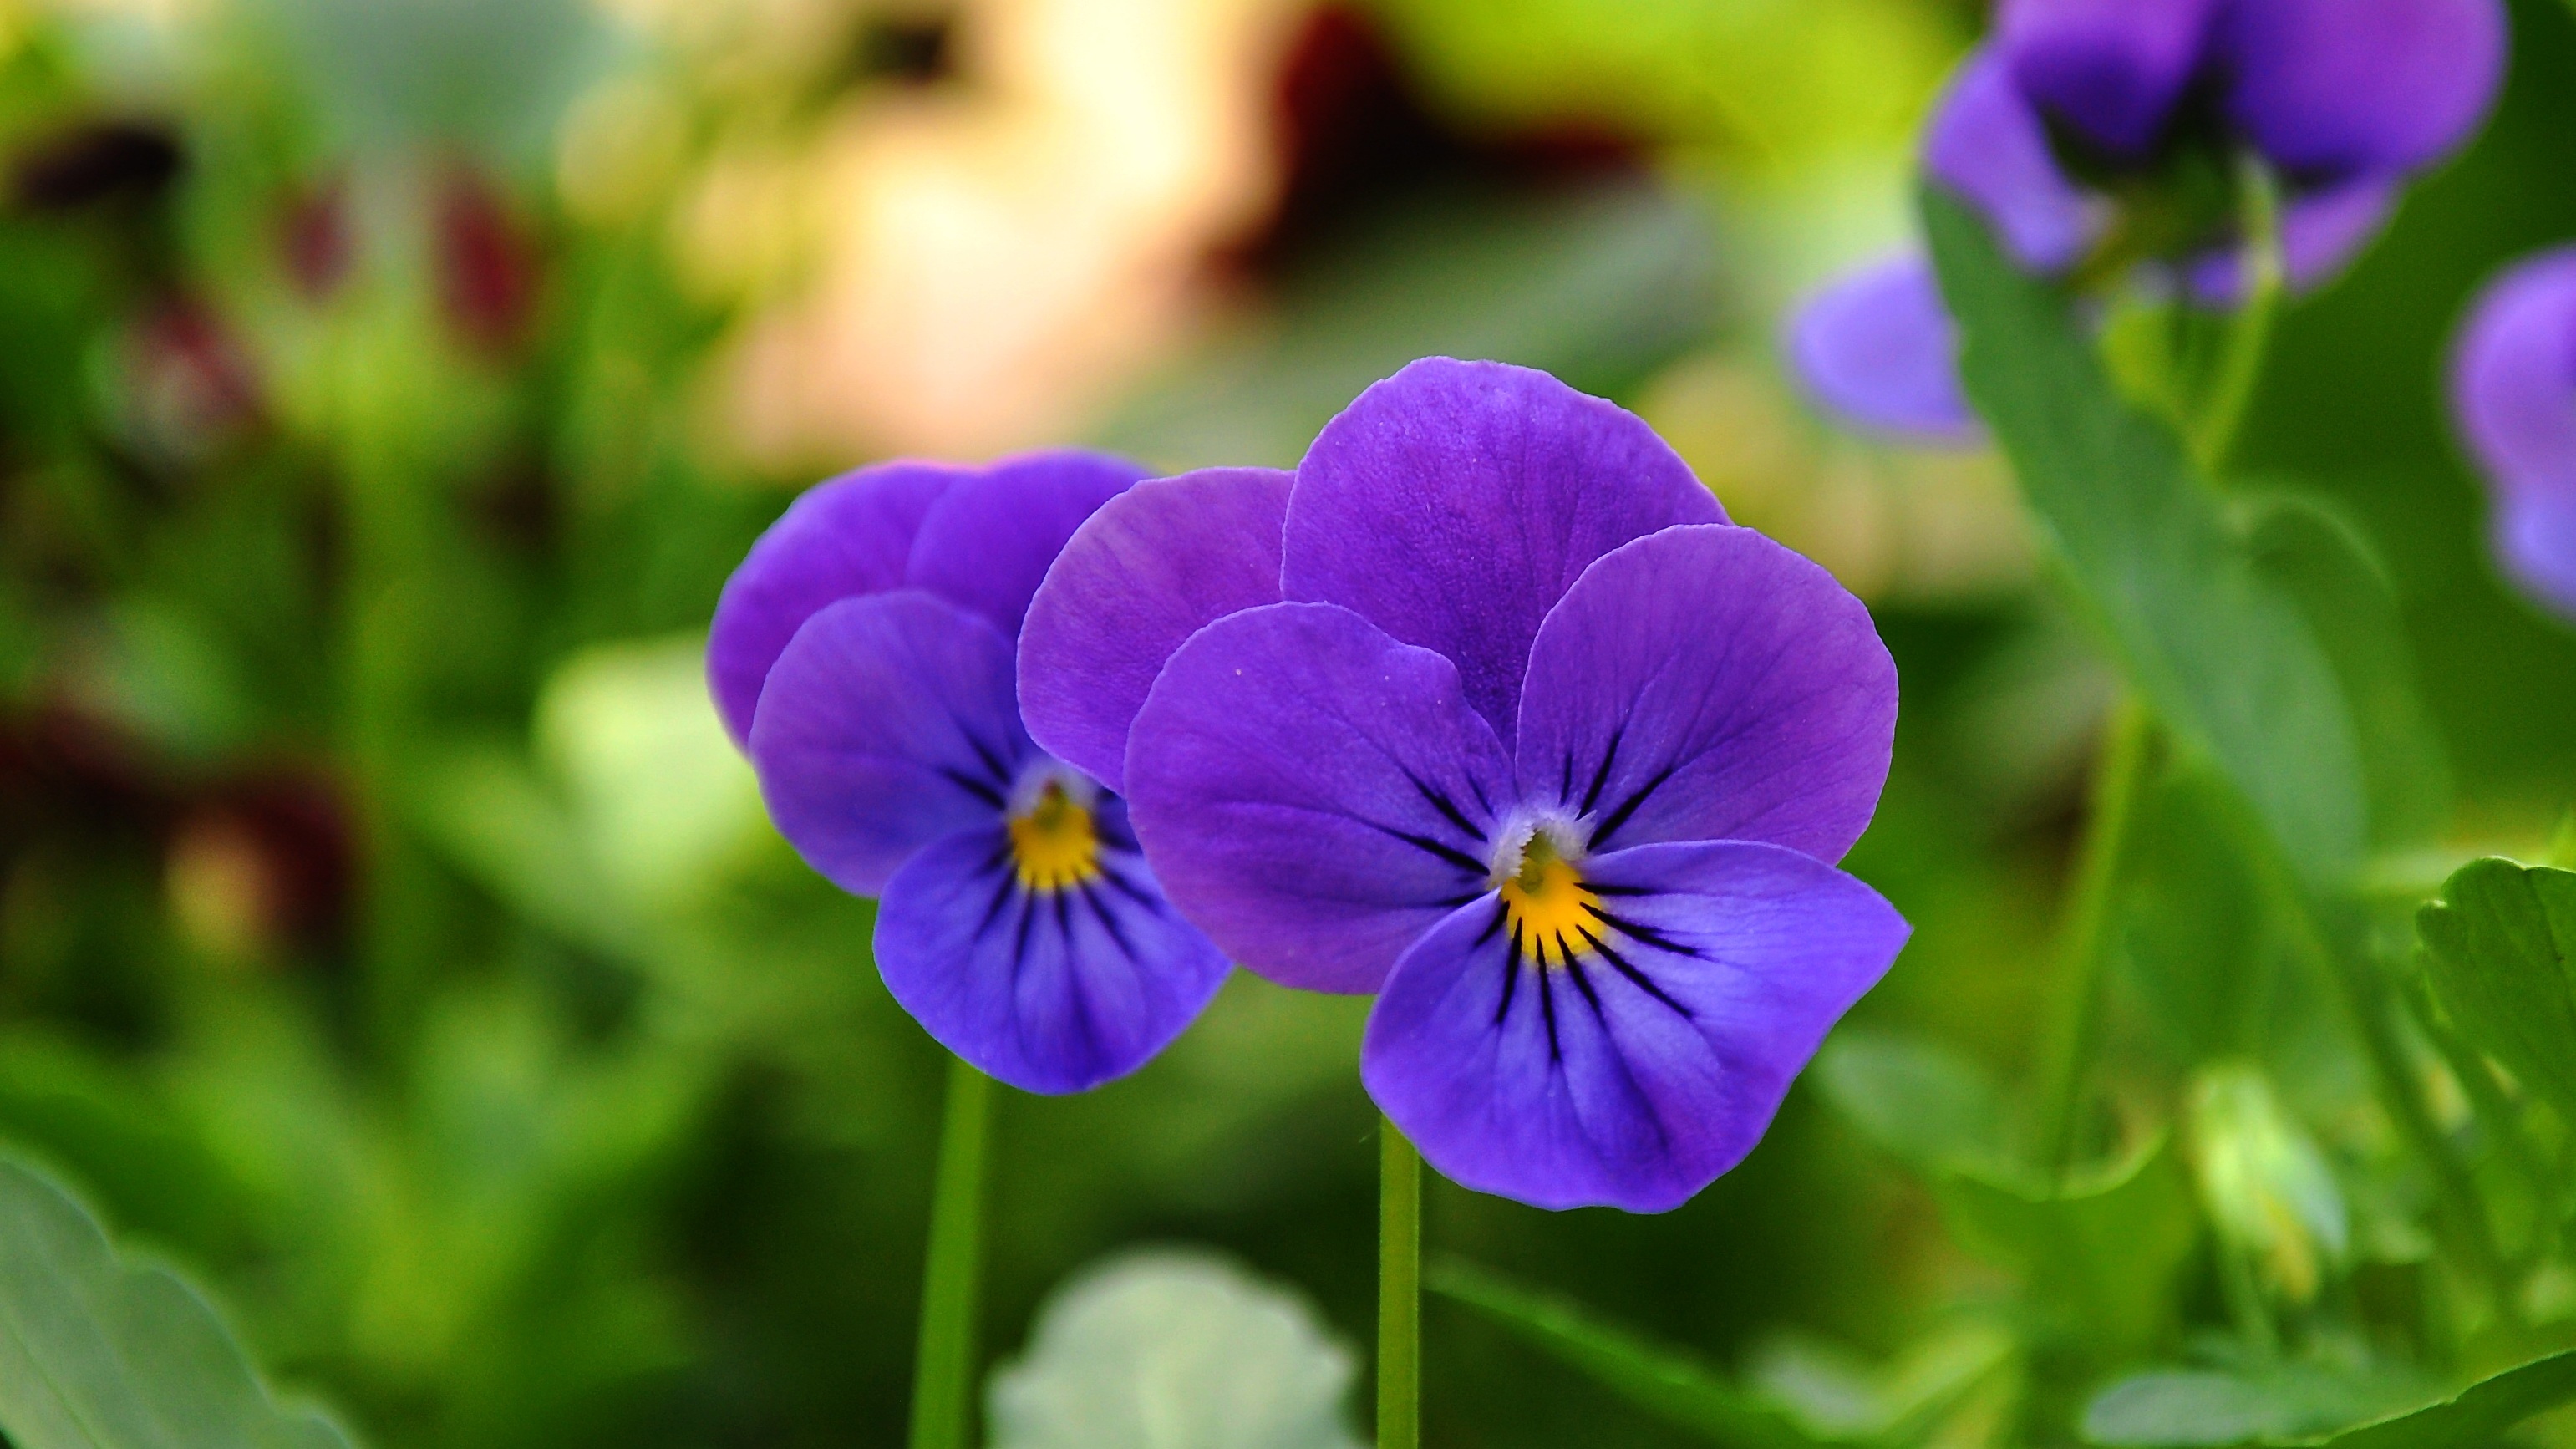
nature, plant, field, flower, petal, botany, flora, wildflower, eye, flower garden, viola, macro photography, pansy, flowering plant, annual plant, land plant, violet family